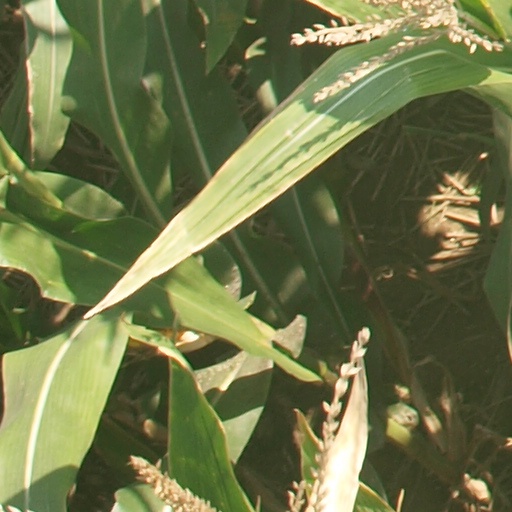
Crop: maize; corn